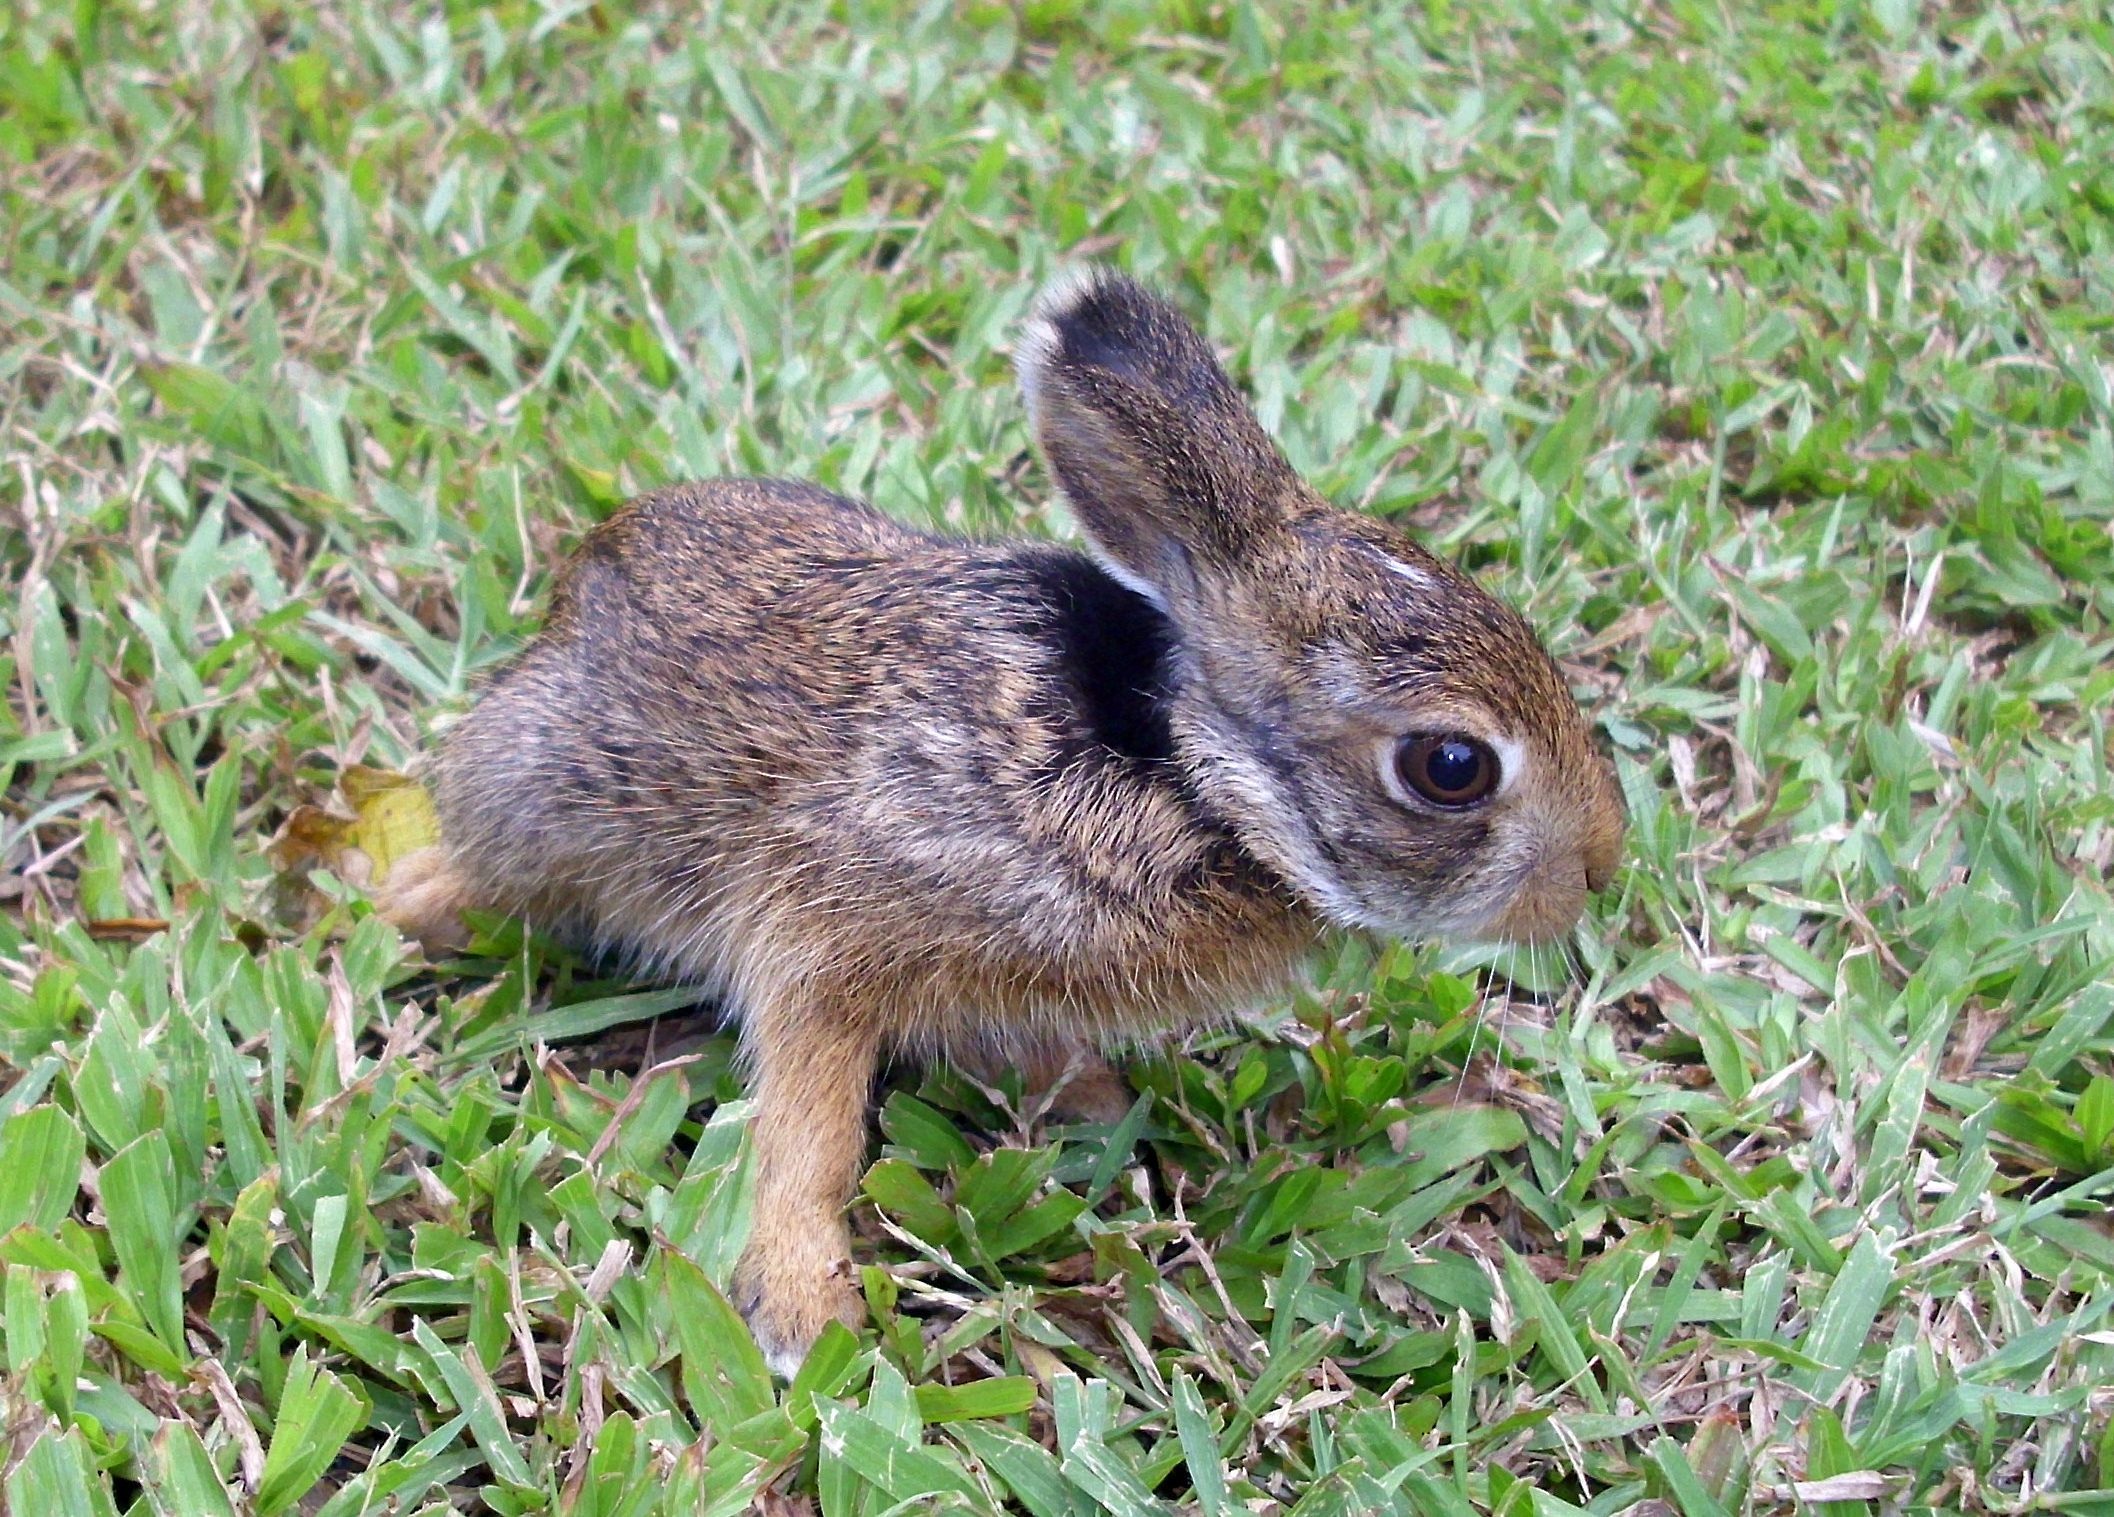
nature, grass, sweet, animal, cute, wildlife, pet, fur, young, brown, mammal, squirrel, baby, fauna, rabbit, hare, whiskers, furry, ears, little, vertebrate, easter, adorable, bunny, domestic rabbit, rabits and hares, wood rabbit